Piaggio Sfera

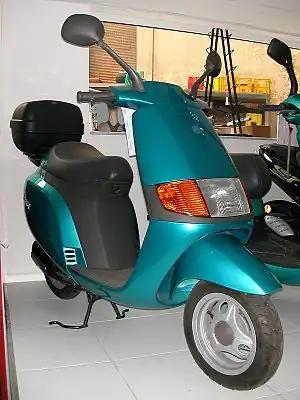

The Piaggio Sfera is a scooter produced by italian motorcycle manufacturer Piaggio from 1990 to 1998. The word " sfera " means " sphere or globe "